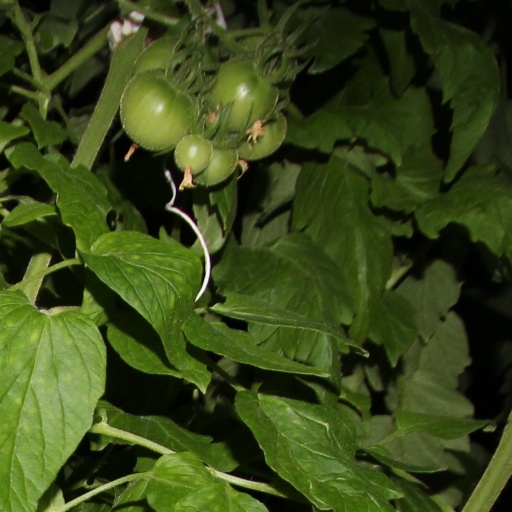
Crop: tomato